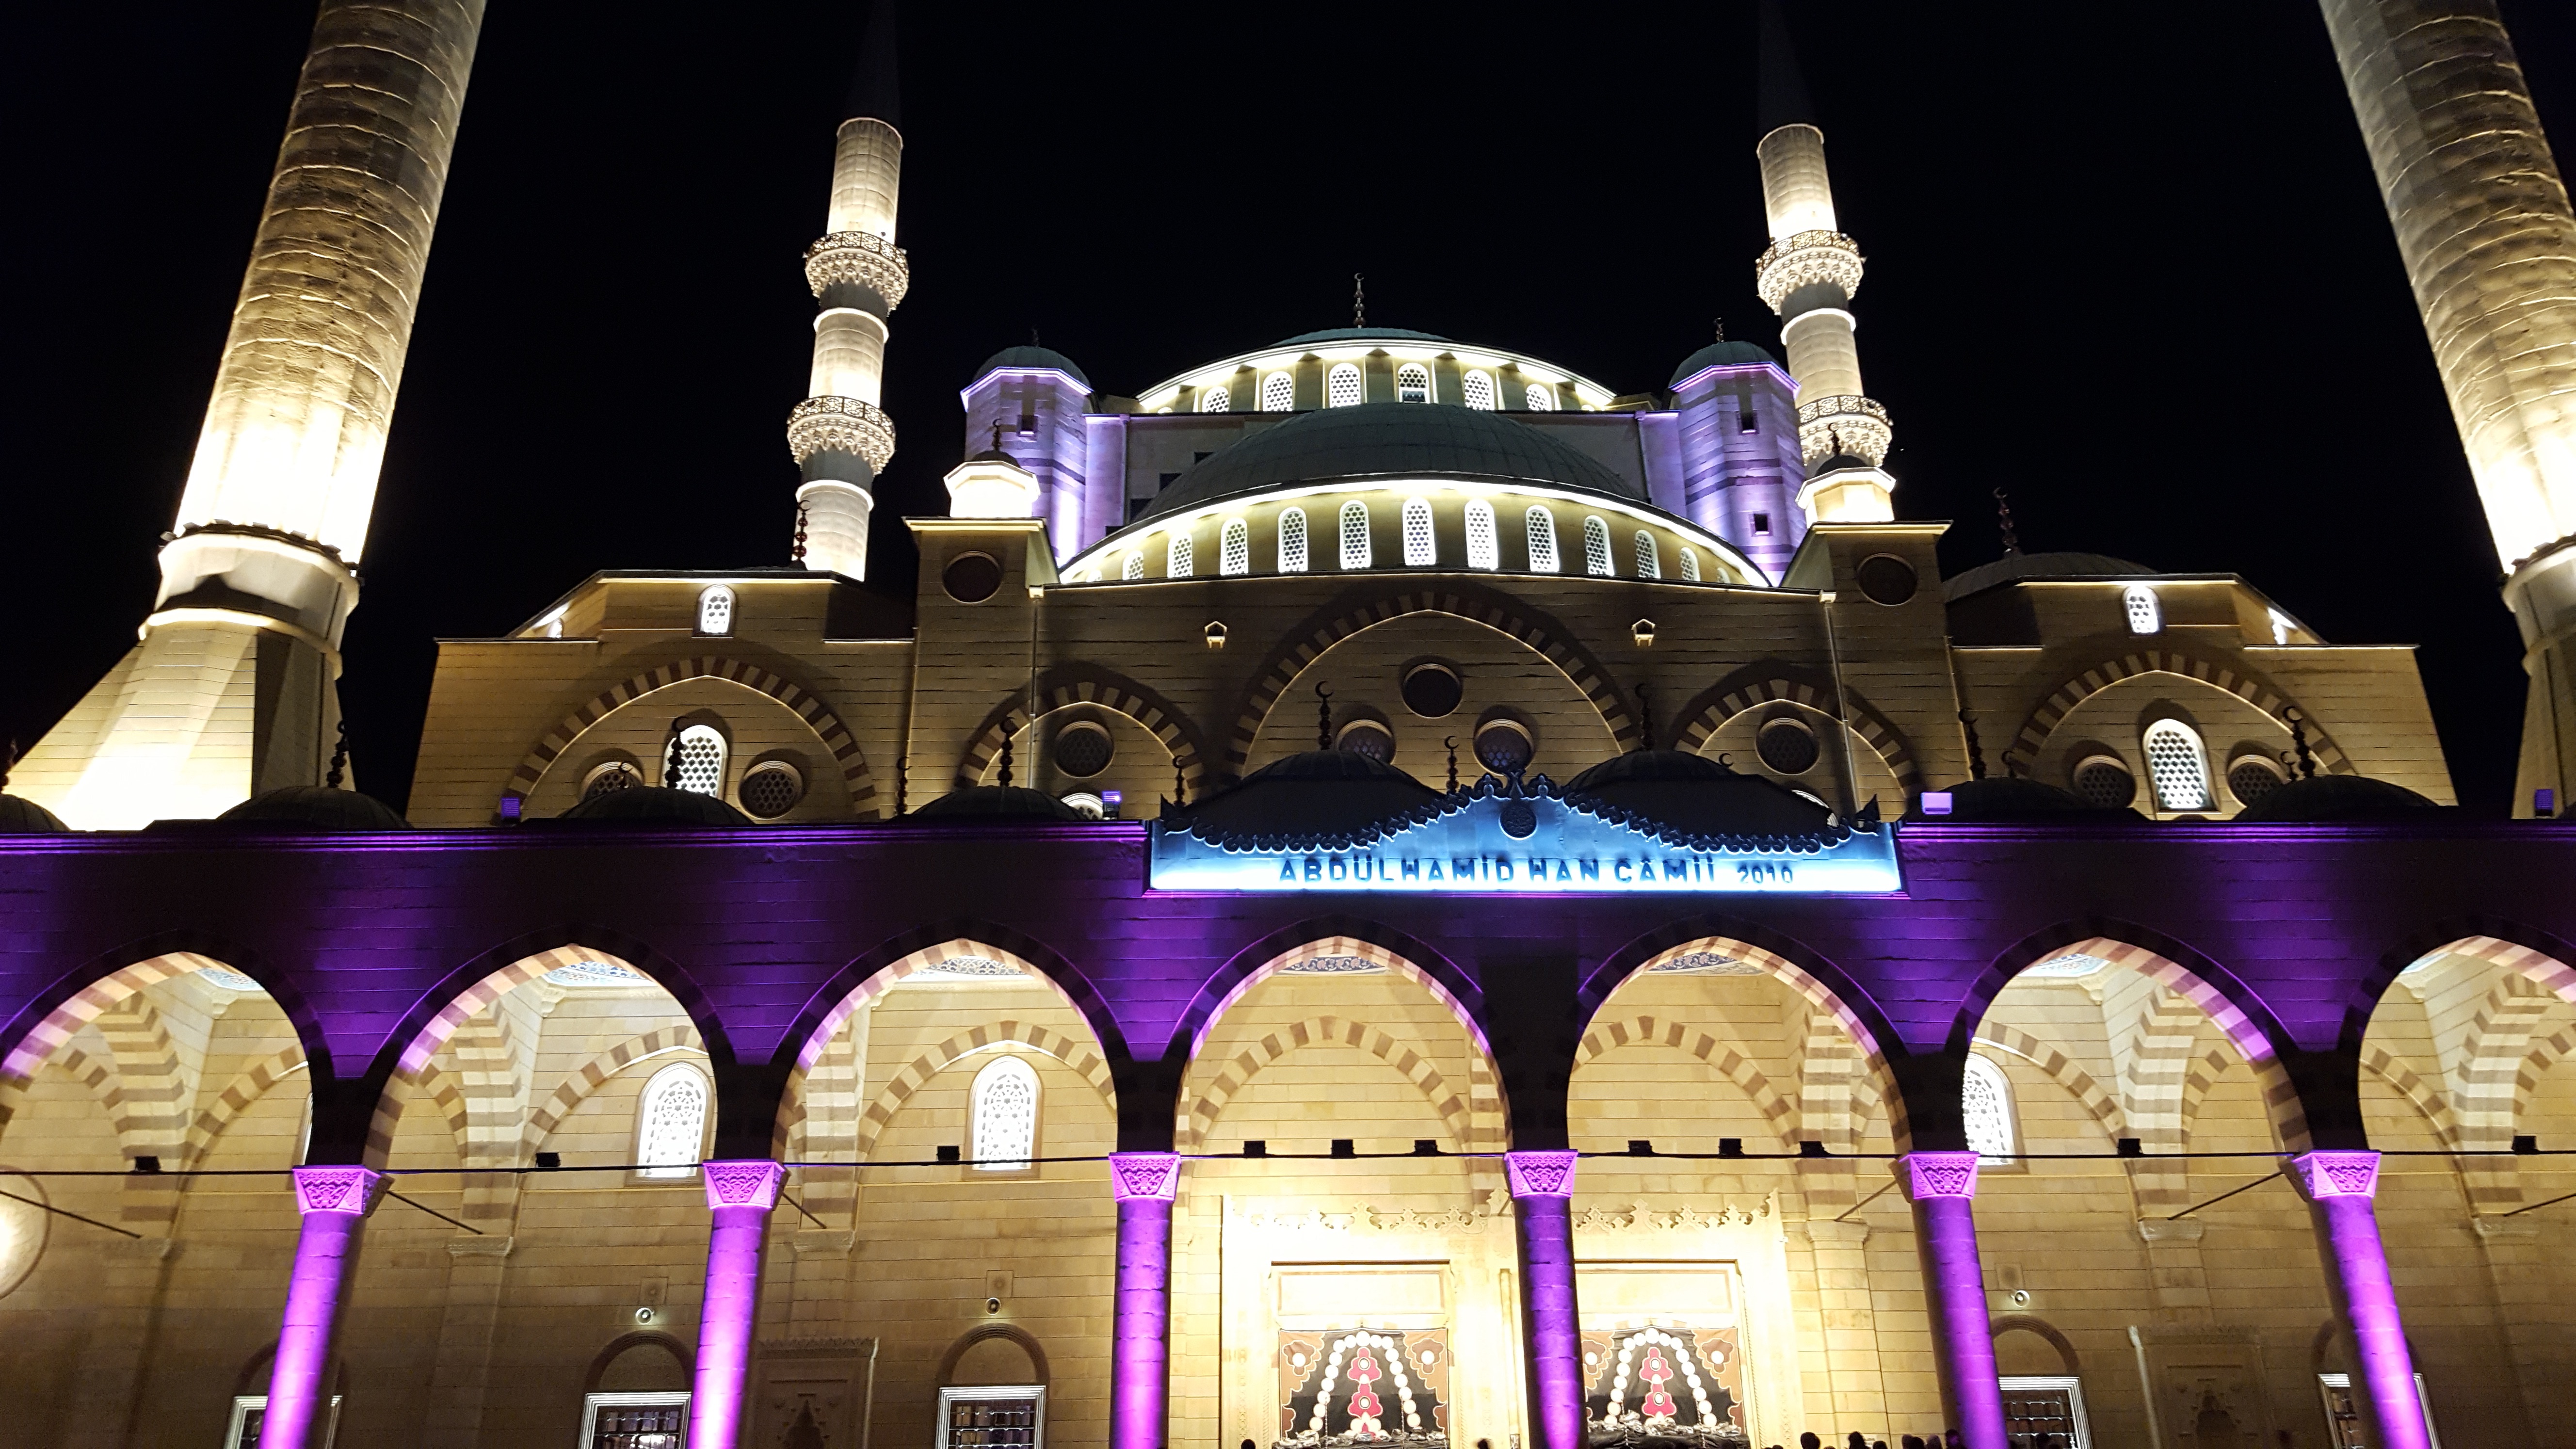
night, building, landmark, cathedral, place of worship, mosque